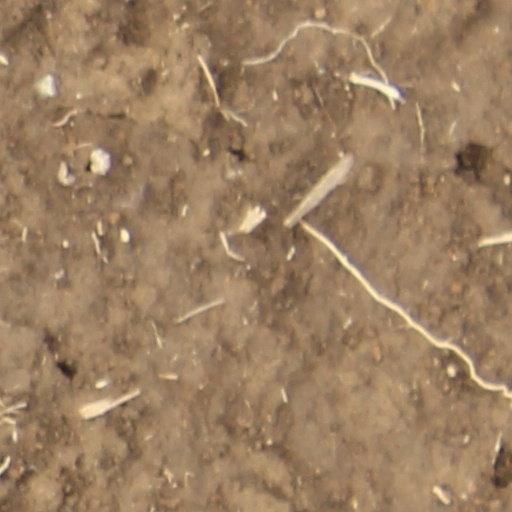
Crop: wheat